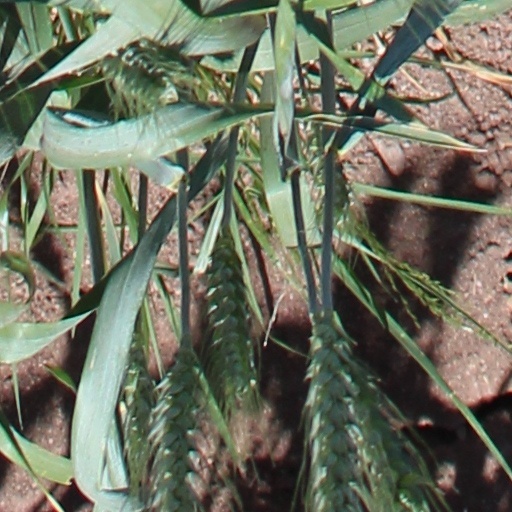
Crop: wheat